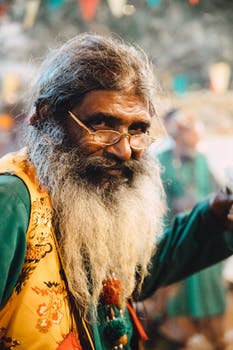
Label: No Watermark